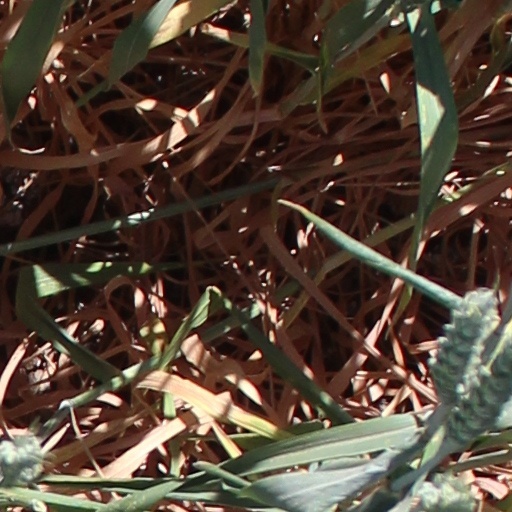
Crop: wheat